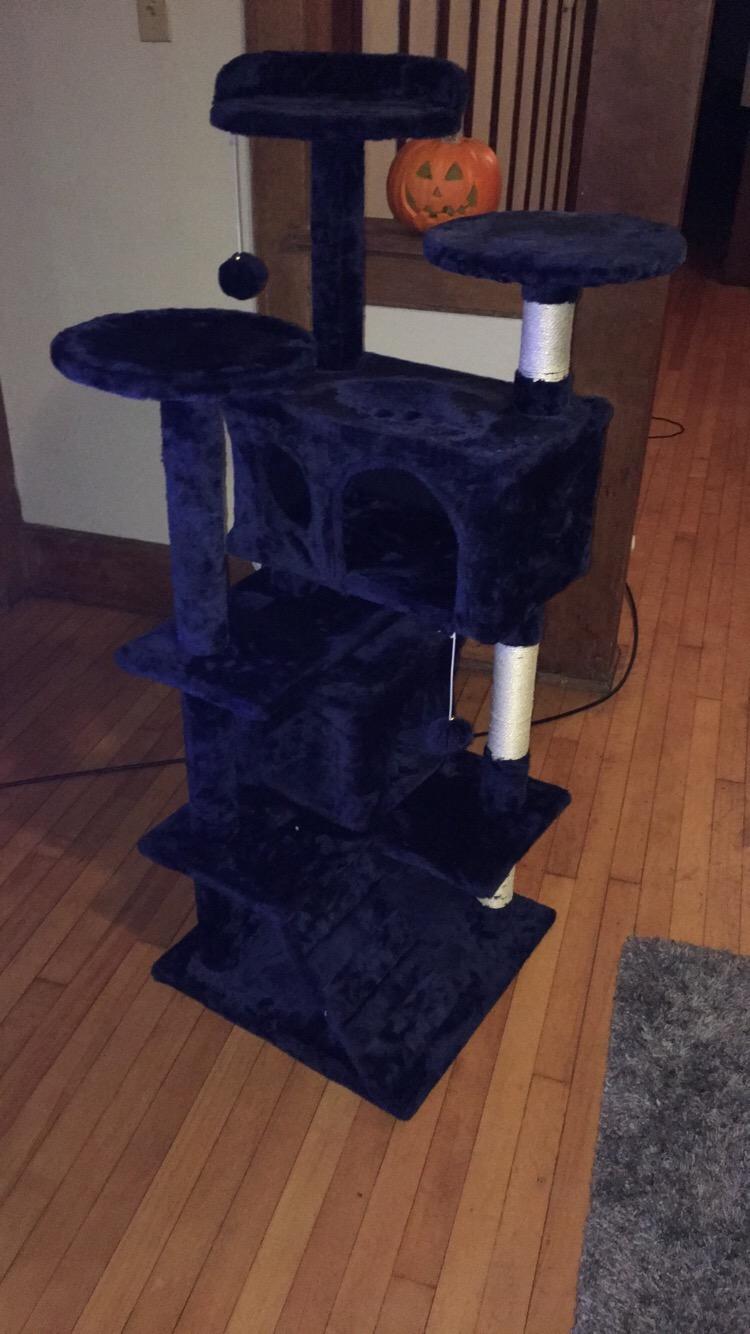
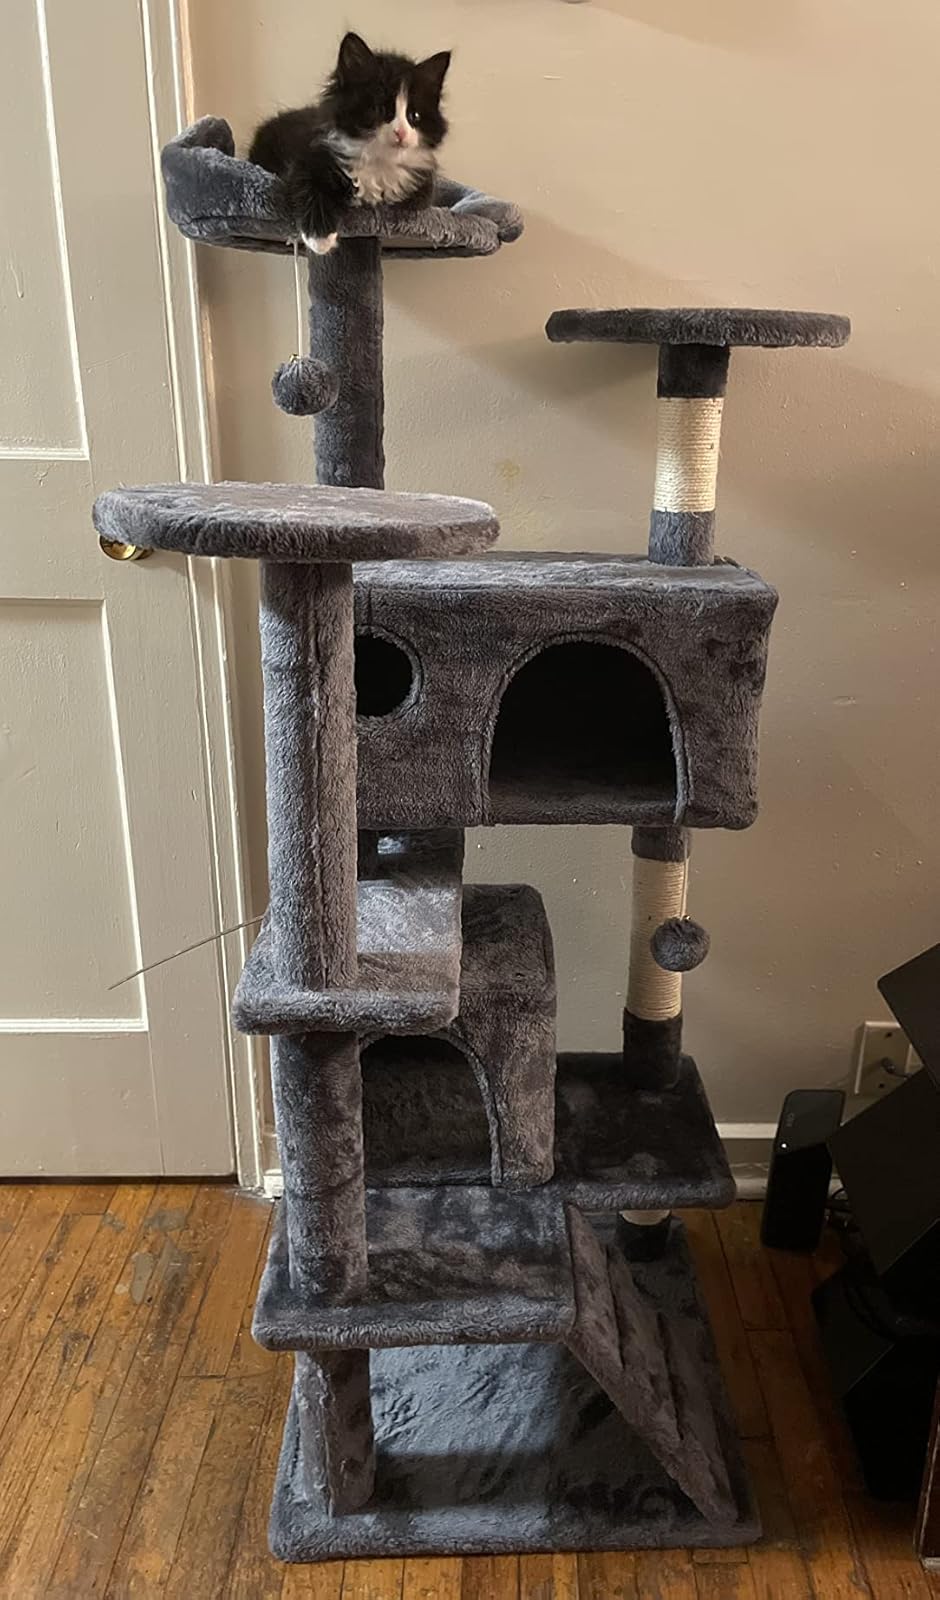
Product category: items_cat tree
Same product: no